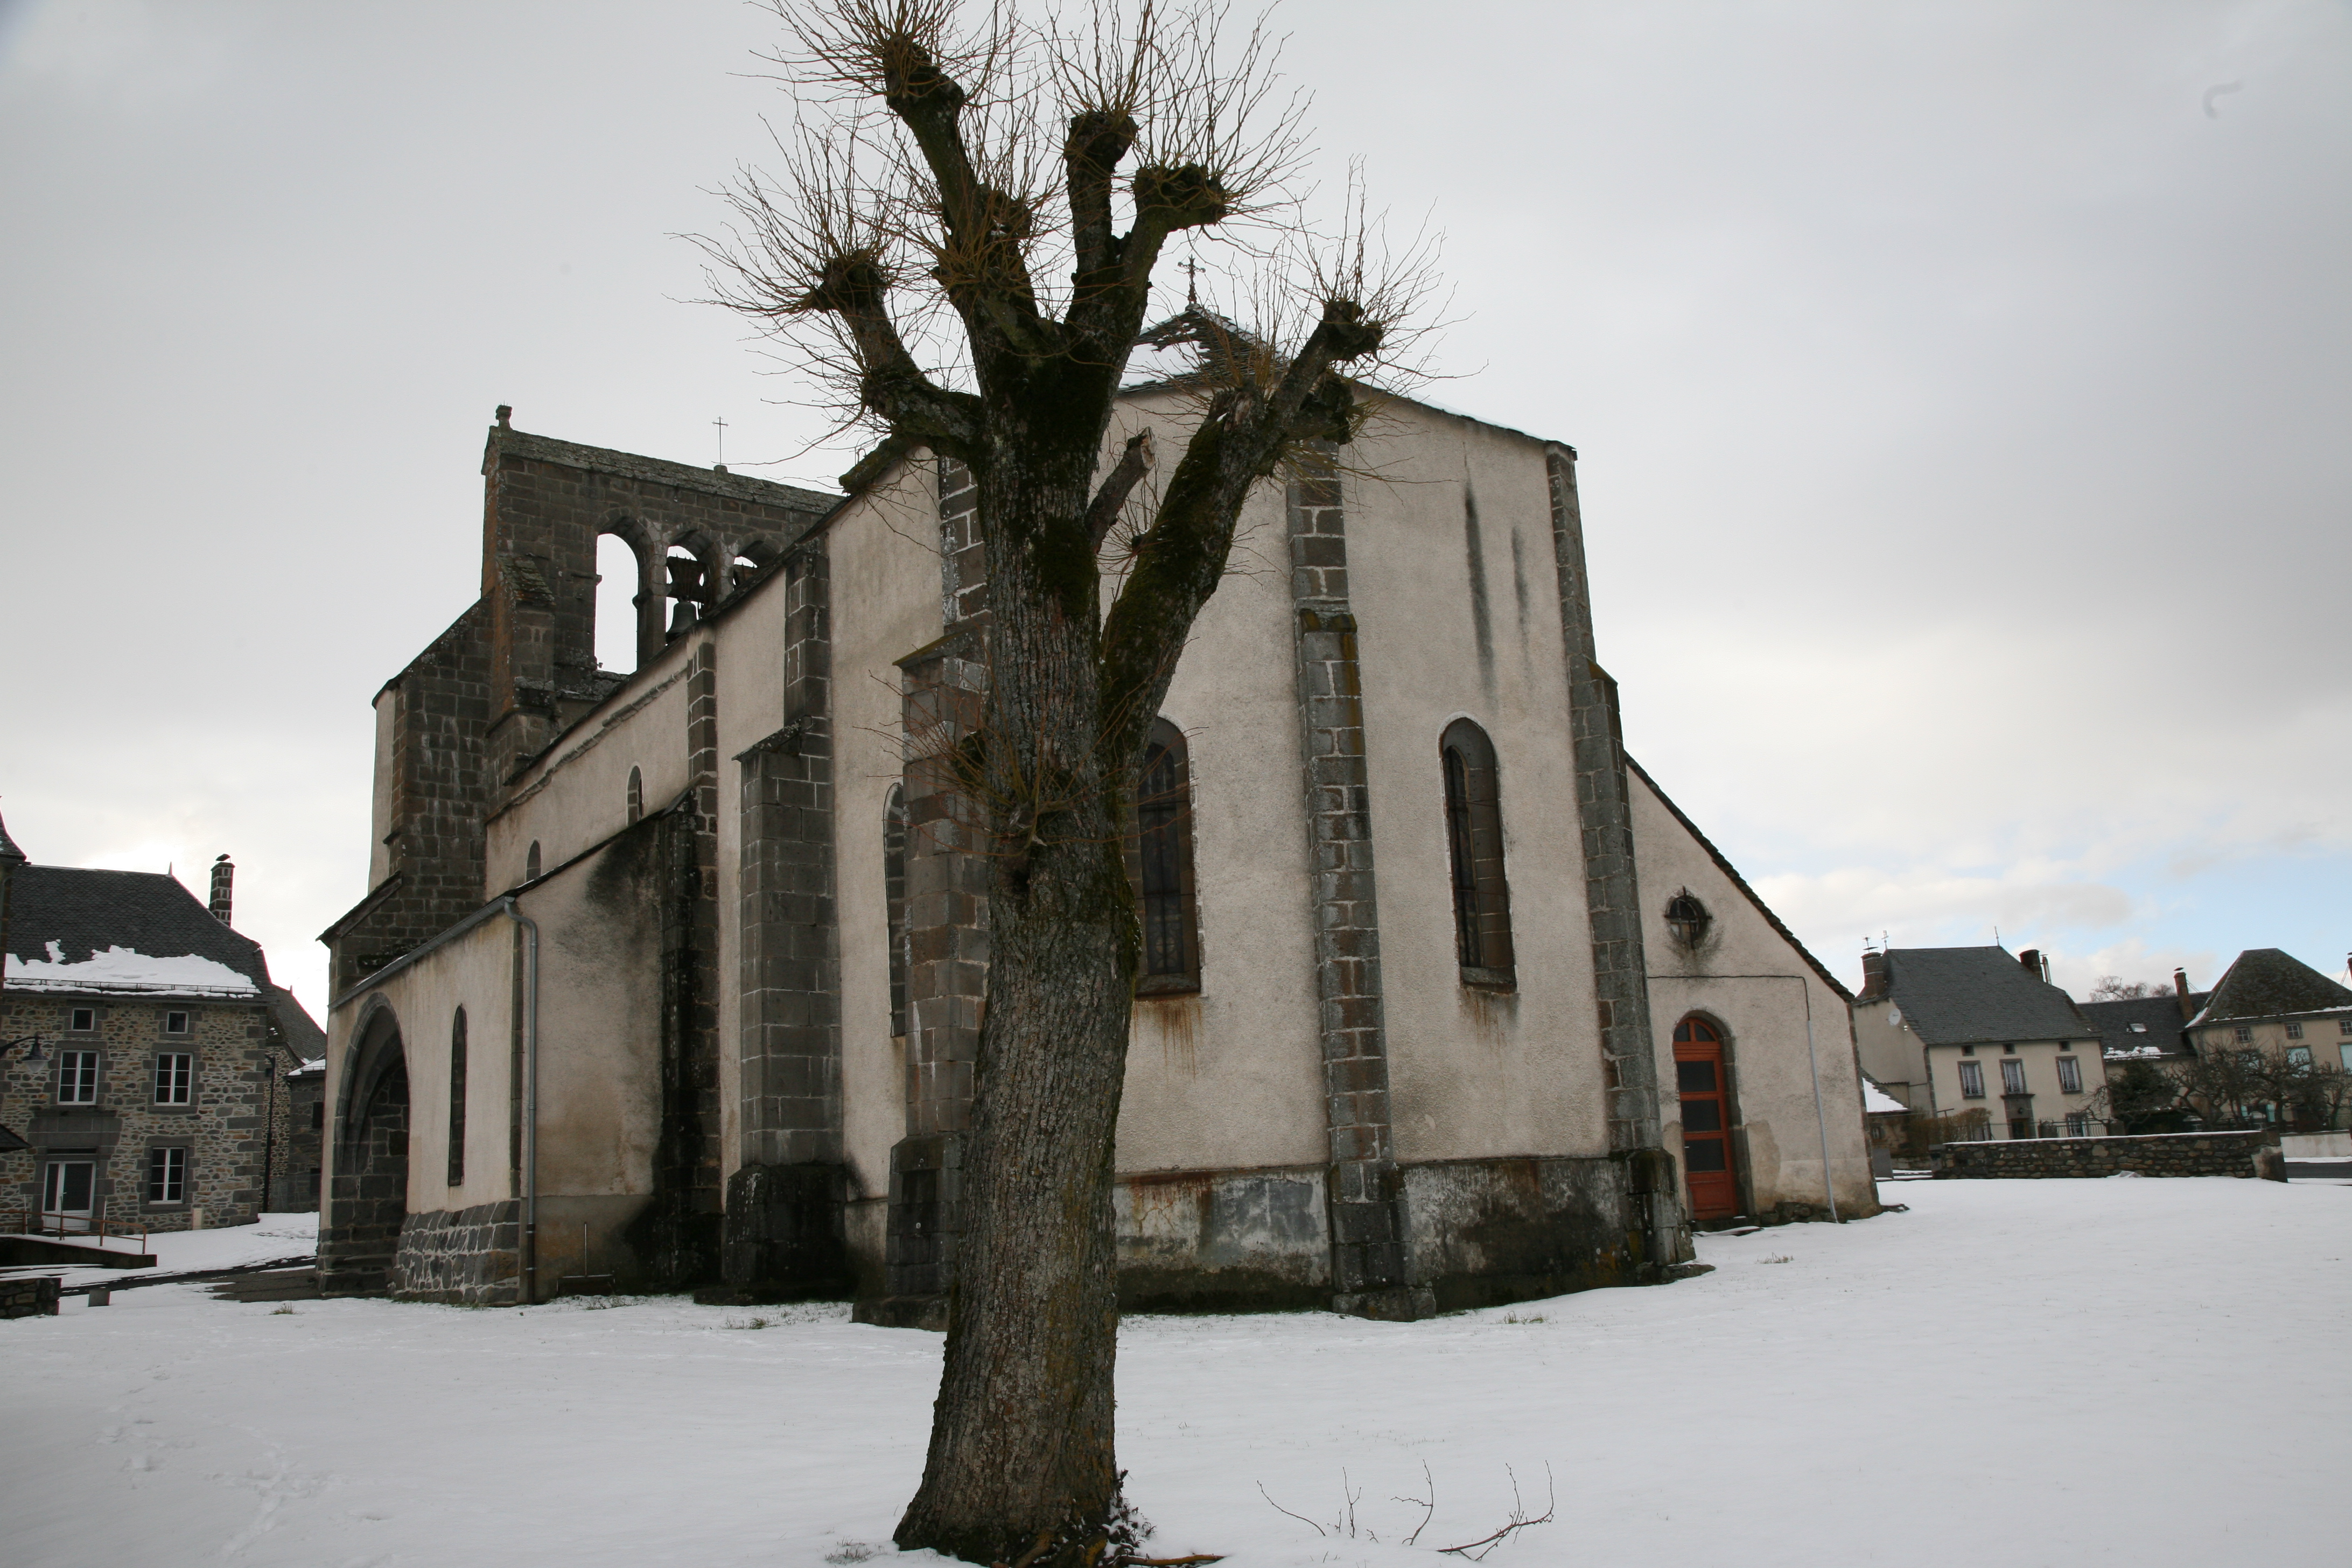
tree, snow, winter, architecture, house, town, building, village, france, weather, church, season, place of worship, auvergne, hiver, eglise, campagne, campaign, neighbourhood, cantal, saintflour